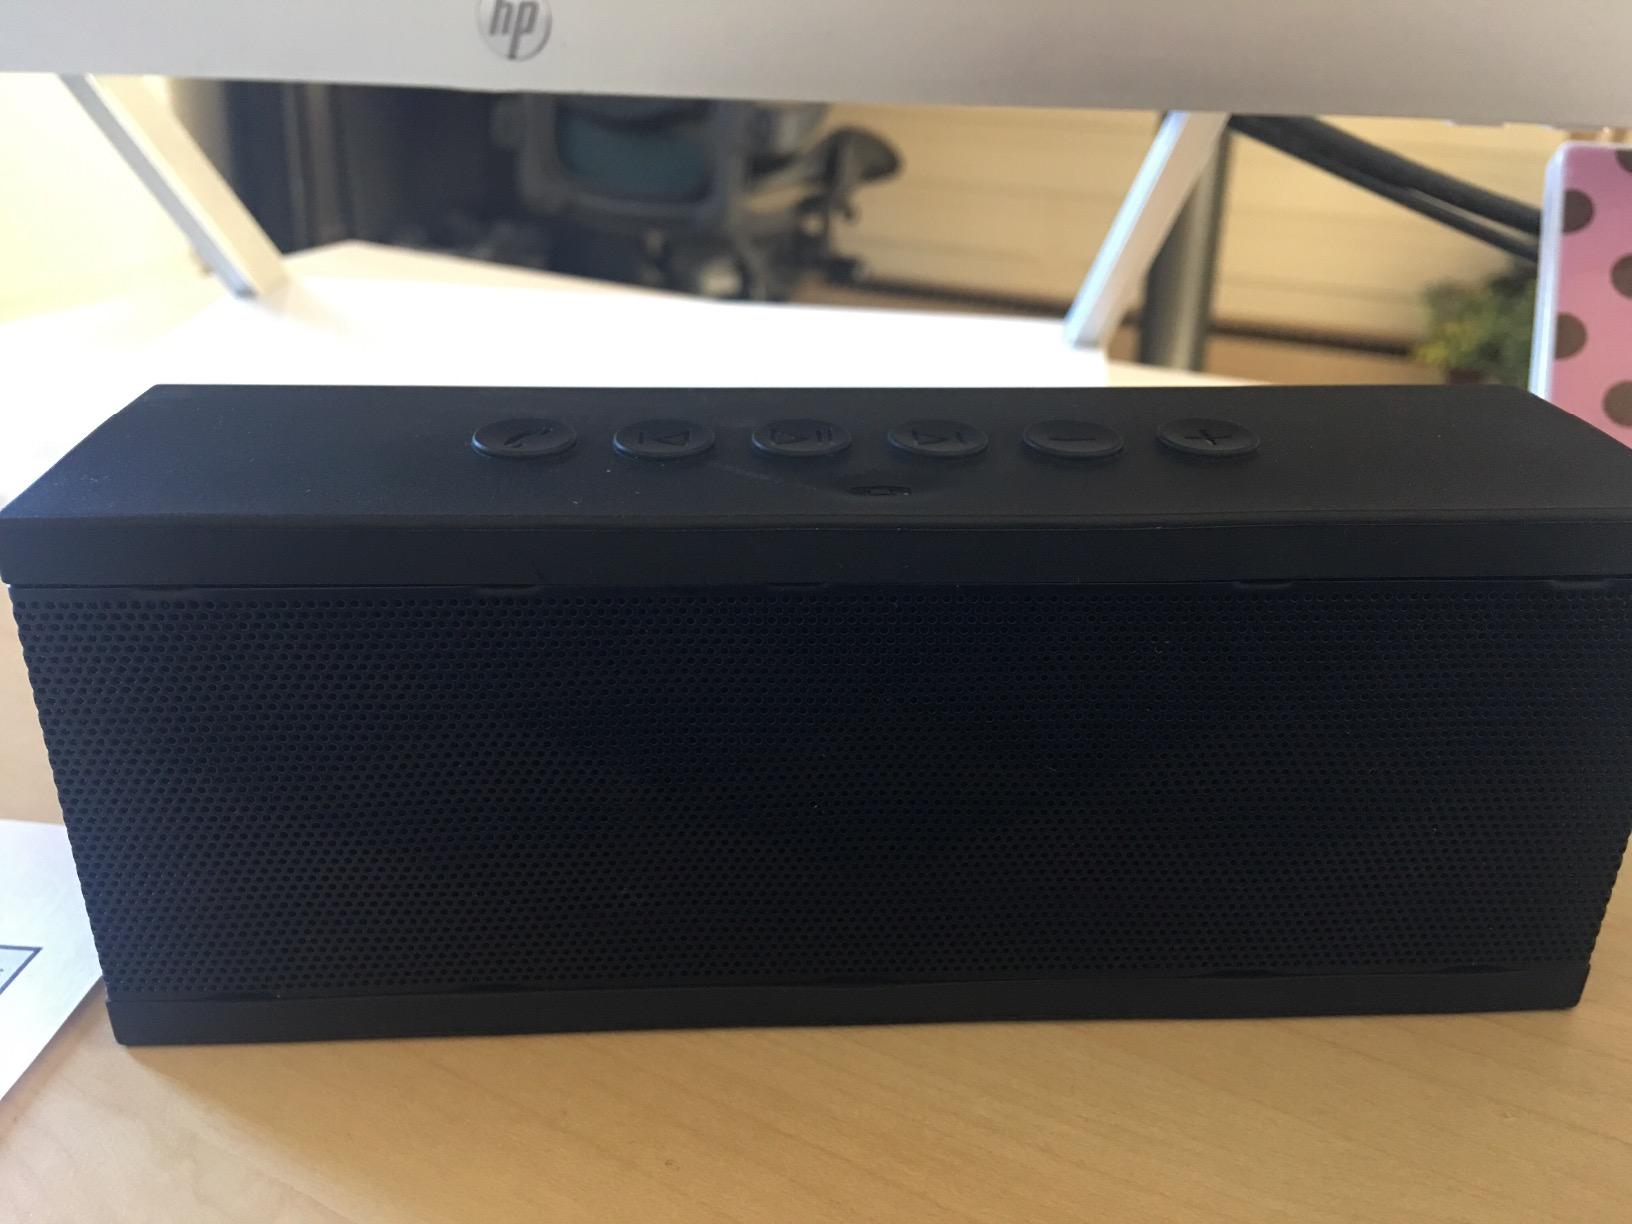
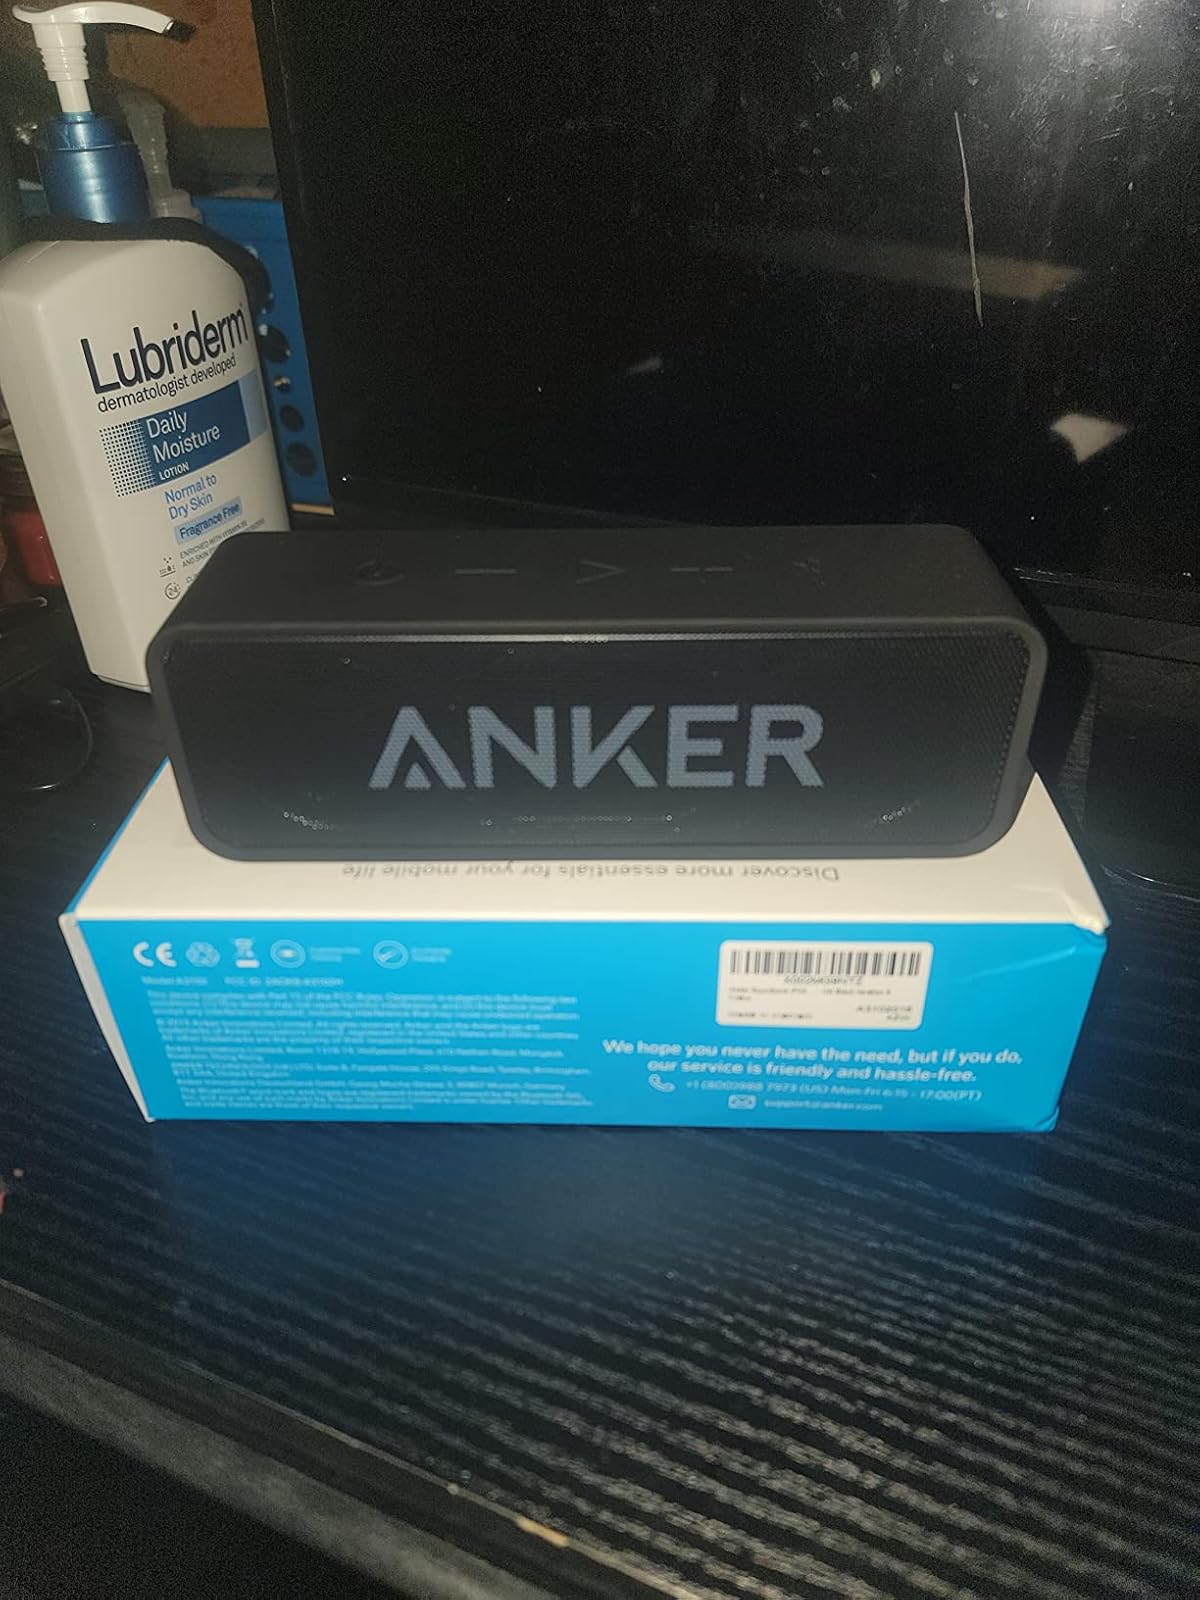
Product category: speaker
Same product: no